Geography of the United Arab Emirates

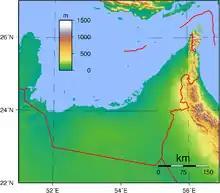
Topography of the UAE

The UAE stretches for more than along the southern shore of the Persian Gulf. Most of the coast consists of salt pans that extend far inland. A recent global remote sensing analysis suggested that there were 637 km of tidal flats in the United Arab Emirates, making it the 40th ranked country in terms of tidal flat extent. The largest natural harbor is at Dubai, although other ports have been dredged at Abu Dhabi, Sharjah, and elsewhere. Numerous islands are found in the Persian Gulf, and the ownership of some of them has been the subject of international disputes with both Iran and Qatar. The smaller islands, as well as many coral reefs and shifting sandbars, are a menace to navigation. Strong tides and occasional windstorms further complicate ship movements near the shore.